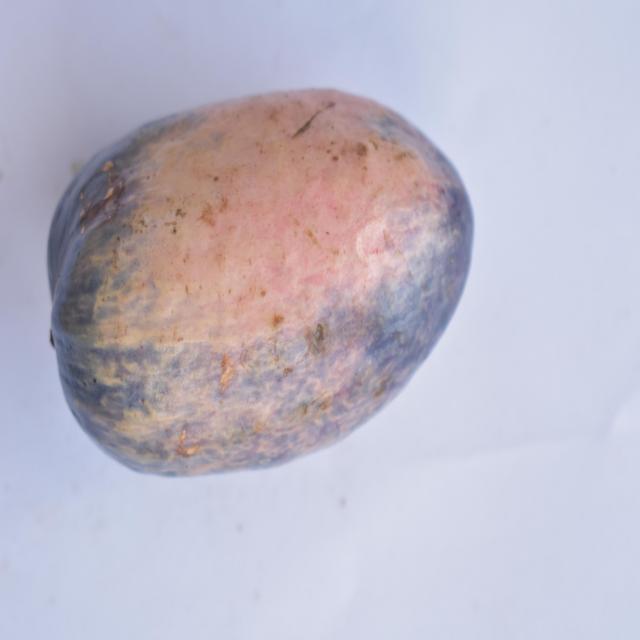
Plum grade: unripe